Philharmonie station

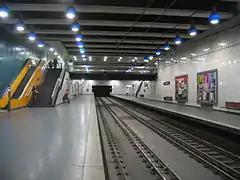
Philharmonie station

Philharmonie ("Philharmonic Hall") is an underground station of the Essen Stadtbahn in the Südviertel district, Essen near the Saalbau Essen, which is referenced by the name of the station. Today, Stadtbahn line U11 as well as tram lines 107 and 108 and night services NE8 and NE13 call the station. It is the oldest Stadtbahn station in Essen.